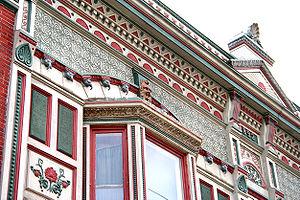
La polychromie est l'état d'un corps dont les parties offrent des couleurs diverses. Elle s'oppose à la monochromie.